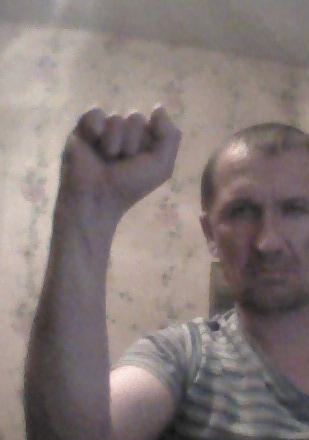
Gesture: fist